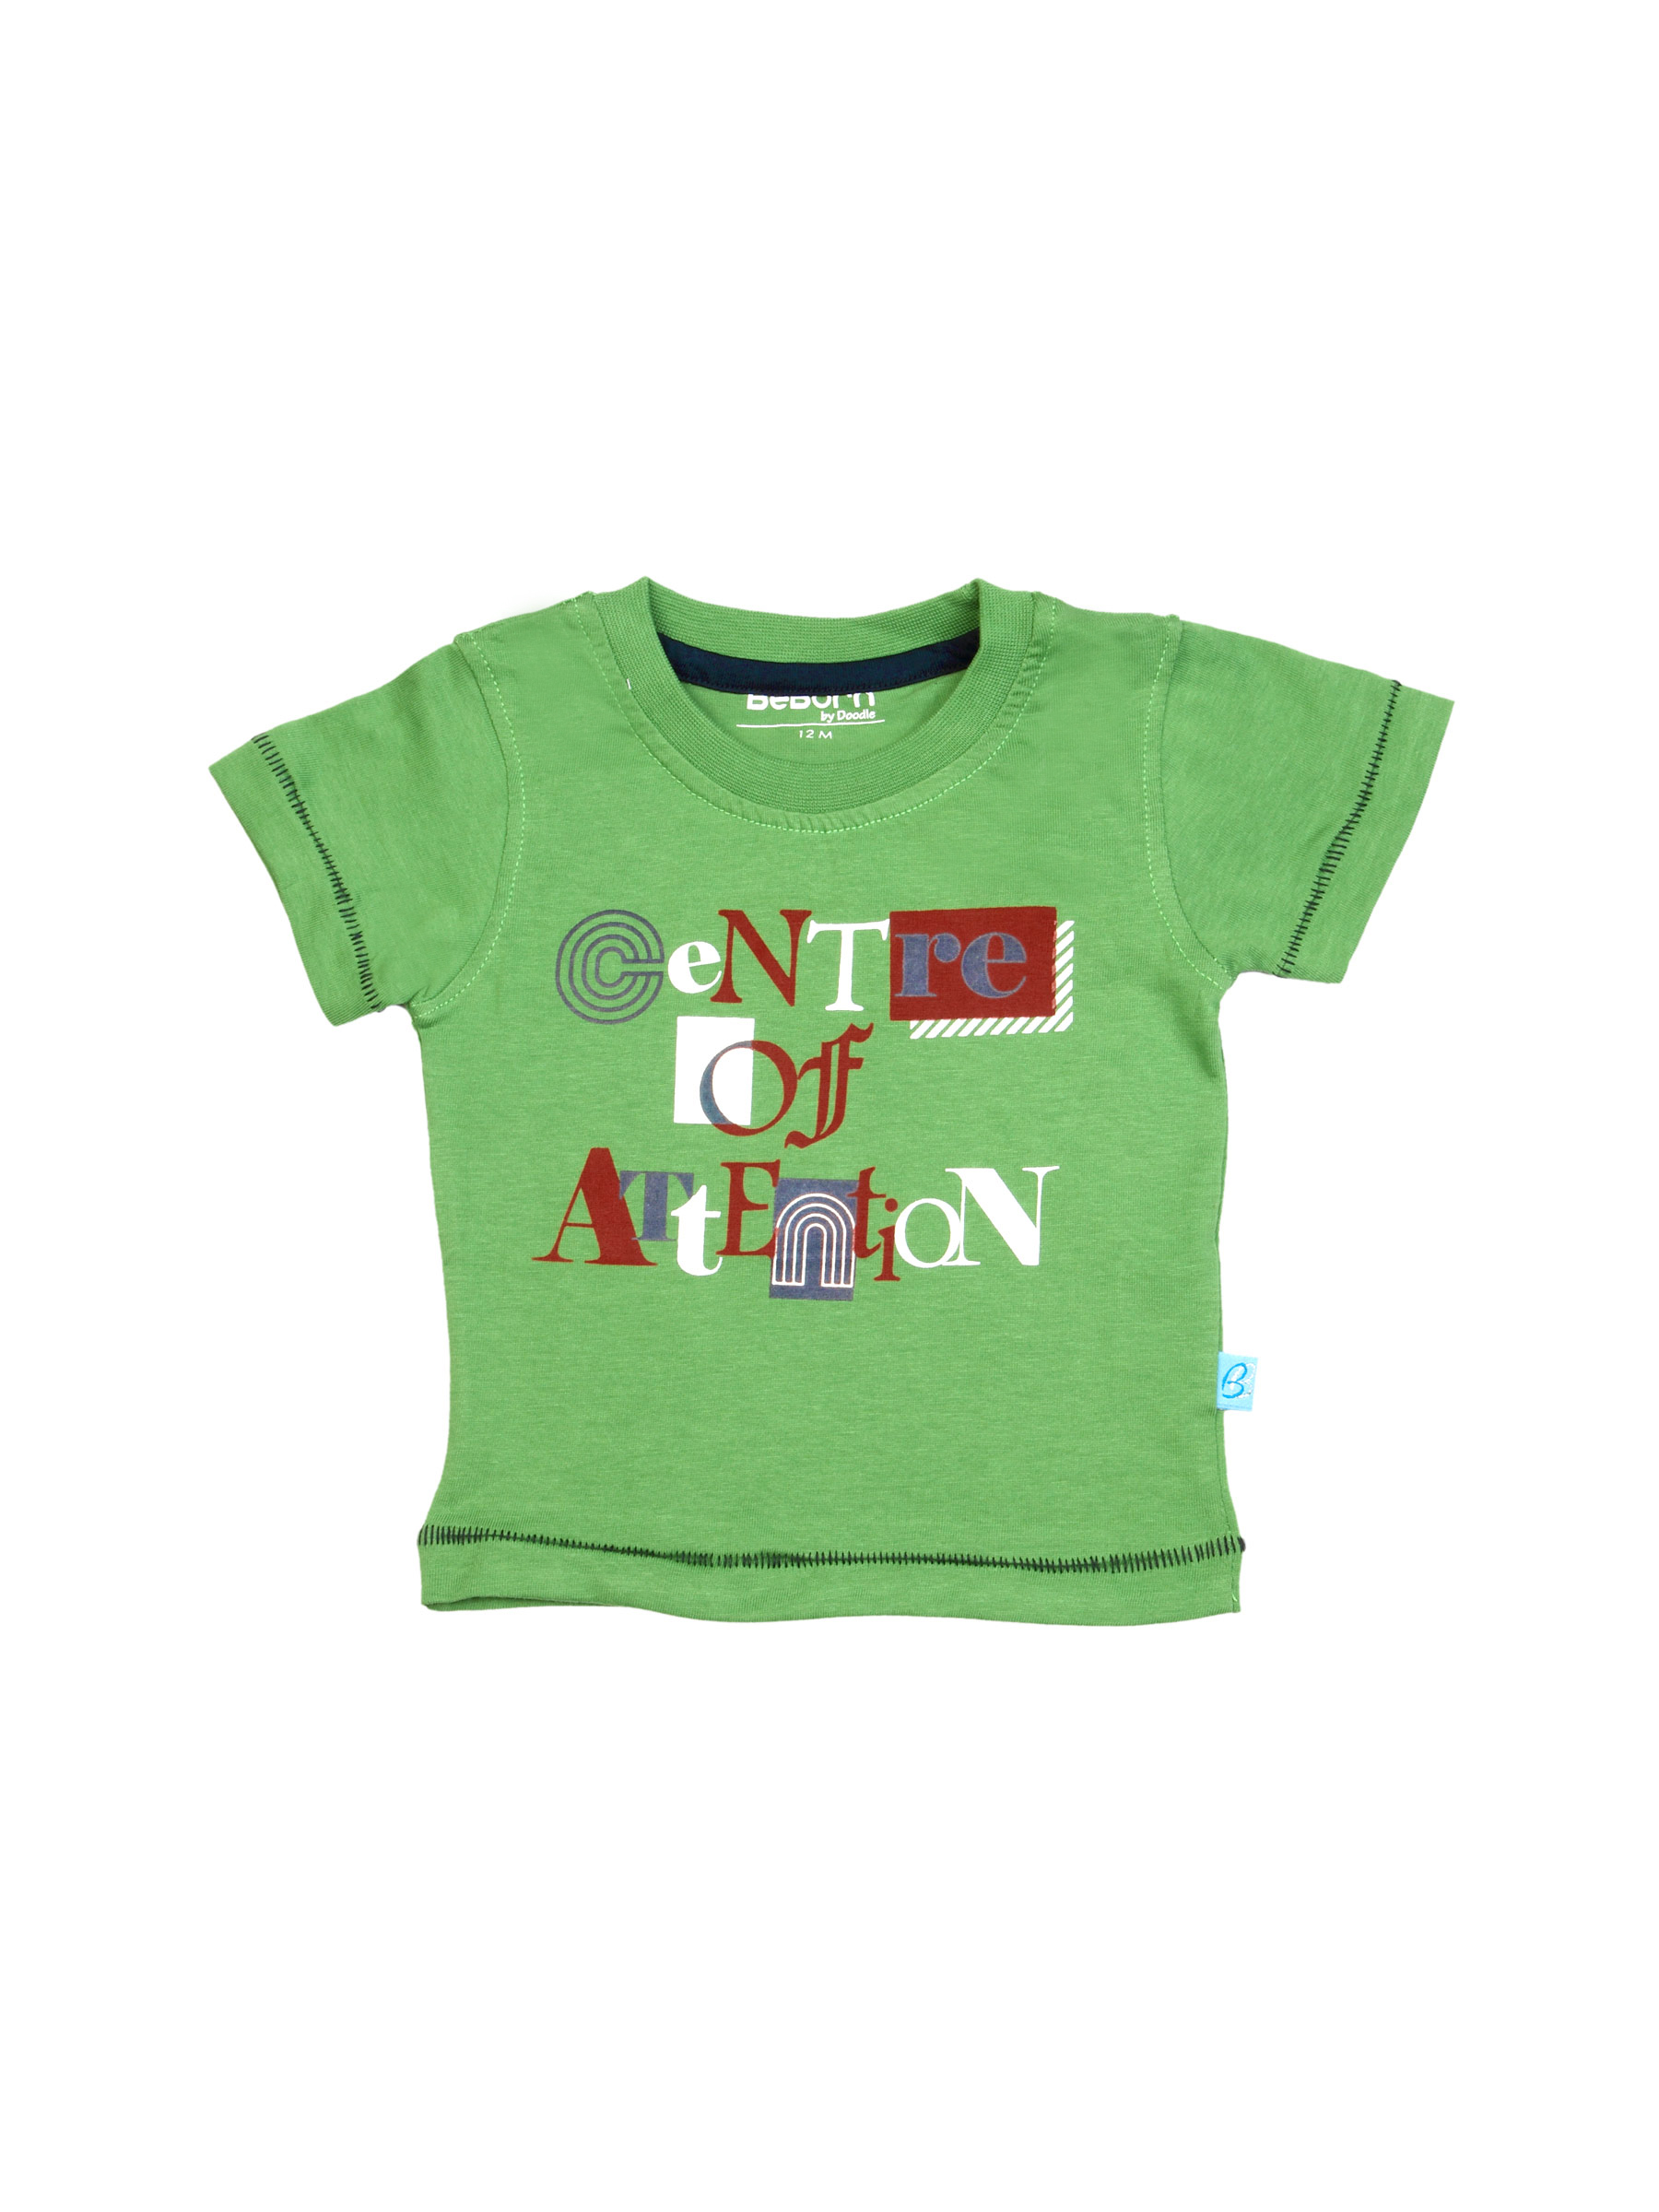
Doodle Boy Little Boy Green Tshirts
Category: Apparel / Topwear / Tshirts
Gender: Men
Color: Green
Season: Fall 2011
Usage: Casual